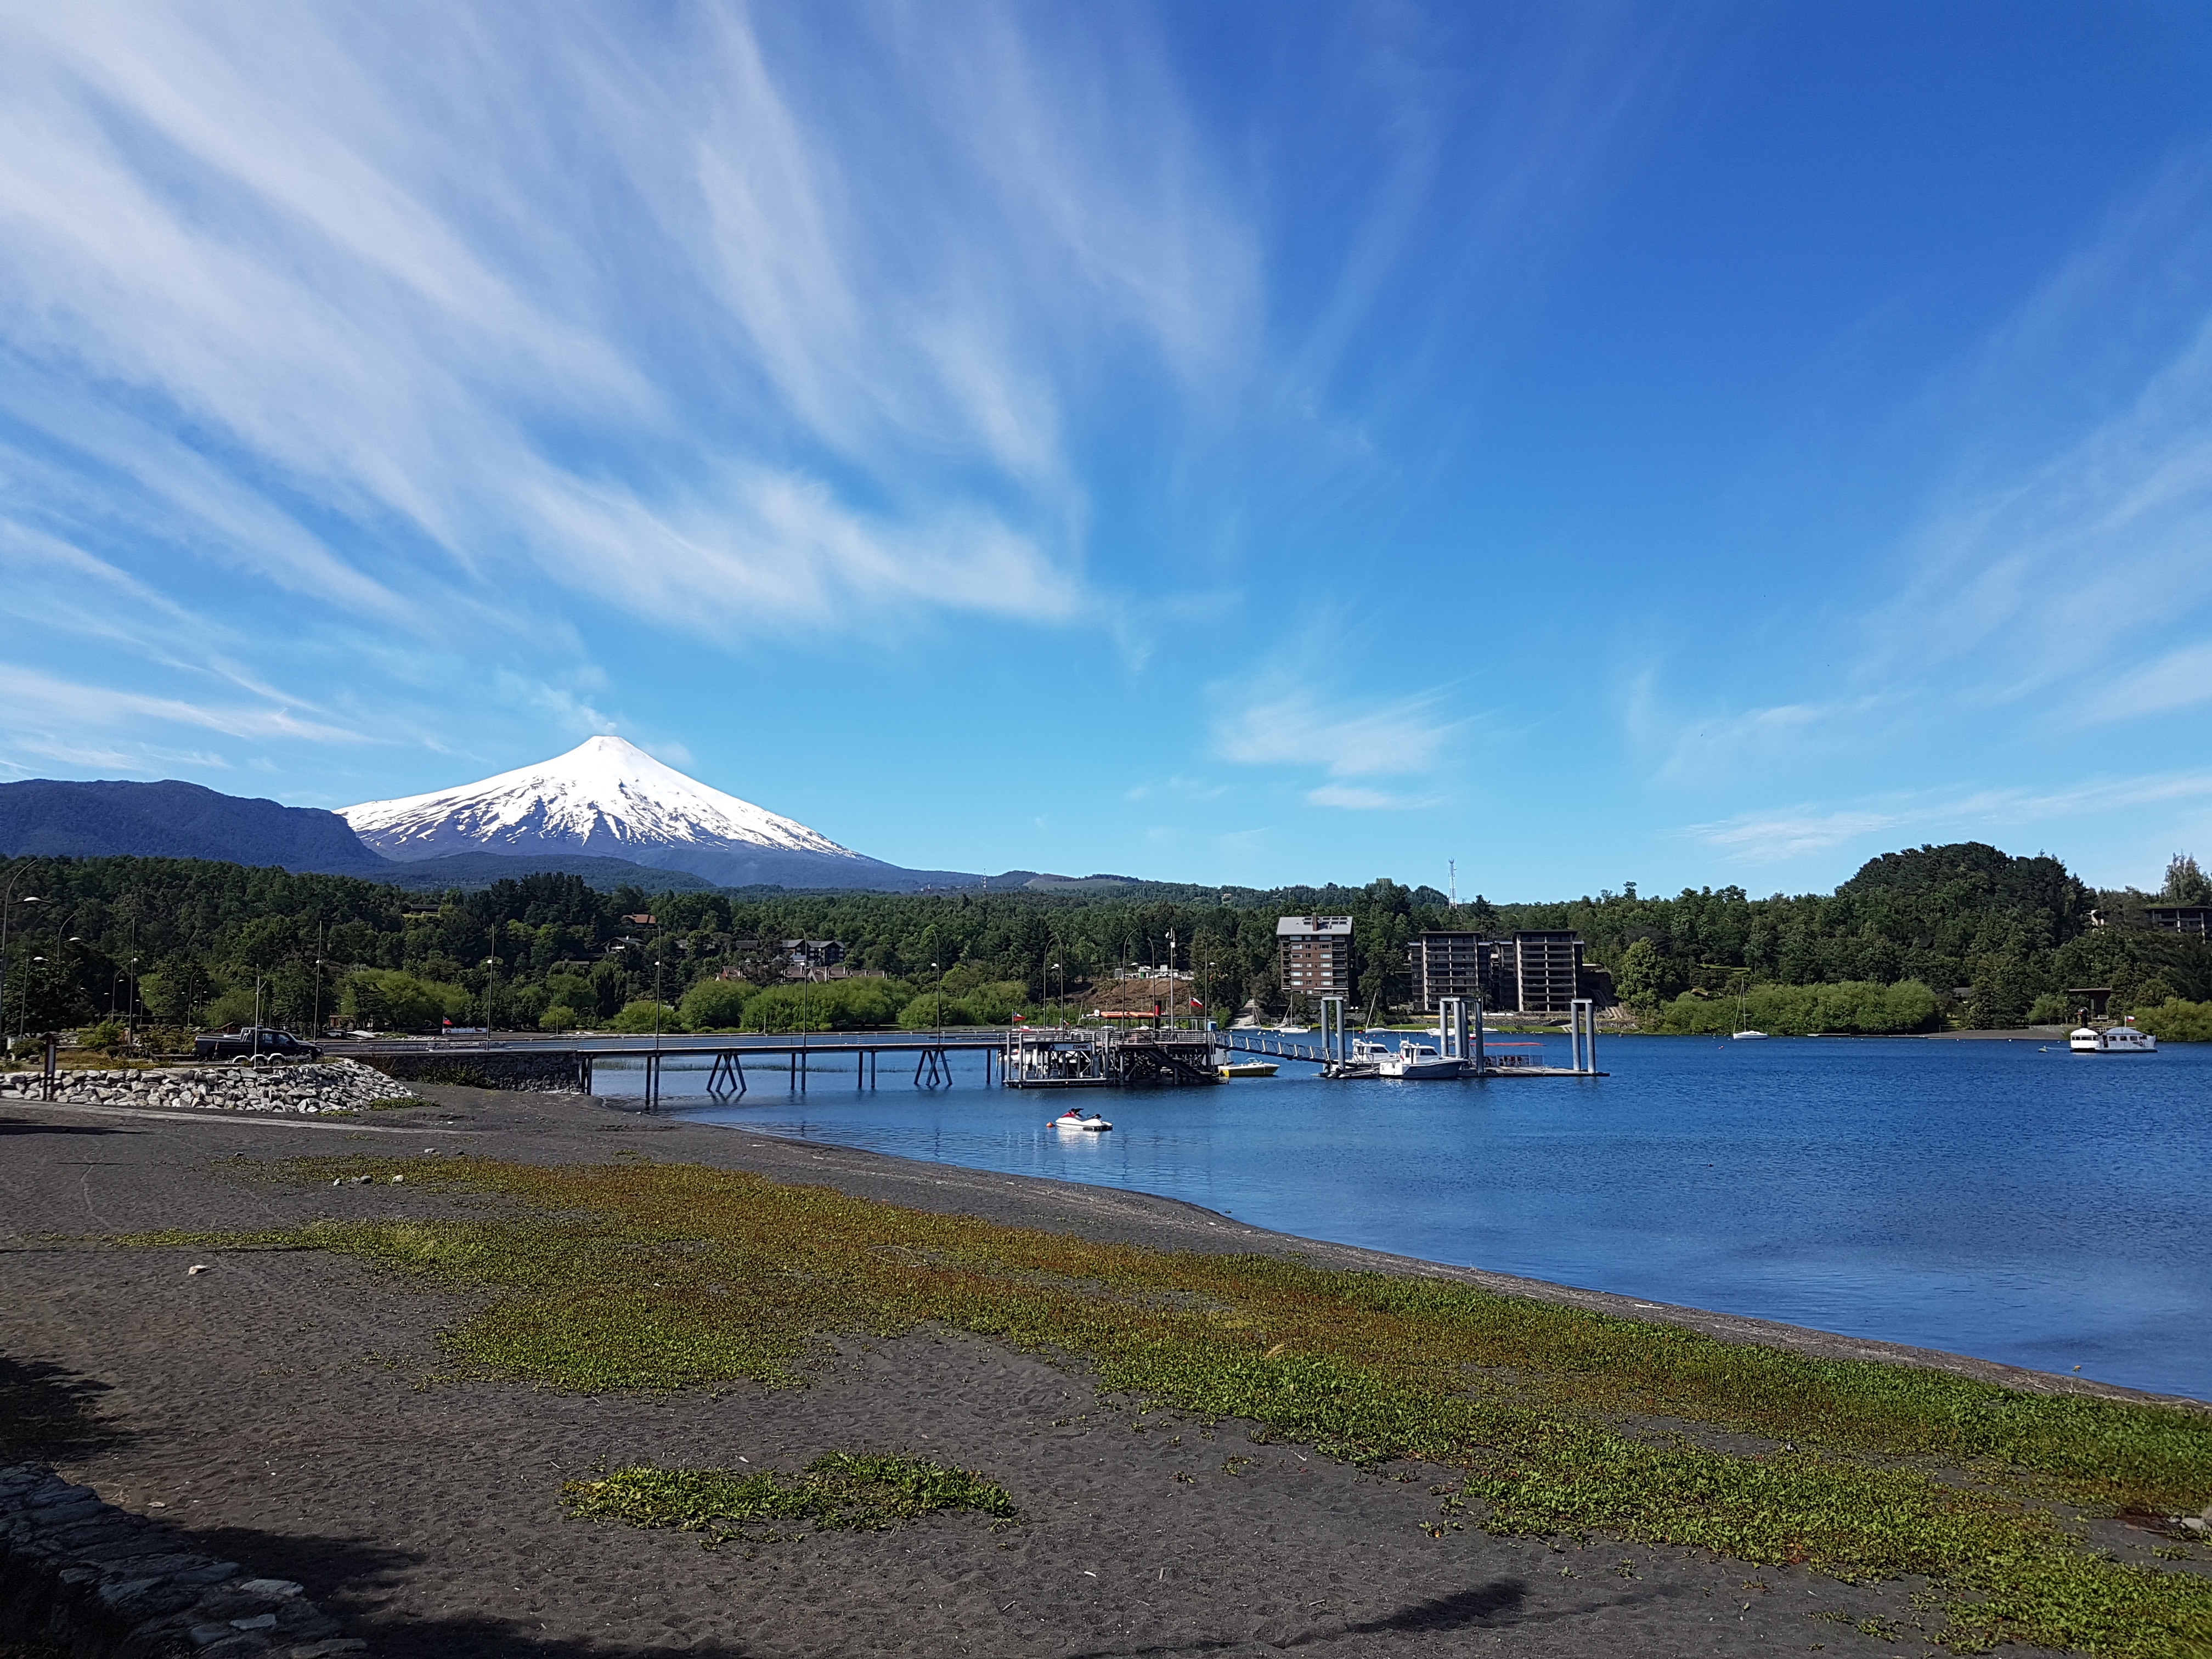
beach, landscape, sea, coast, water, ocean, horizon, mountain, cloud, sky, shore, lake, river, vacation, dusk, reflection, lagoon, bay, reservoir, body of water, loch